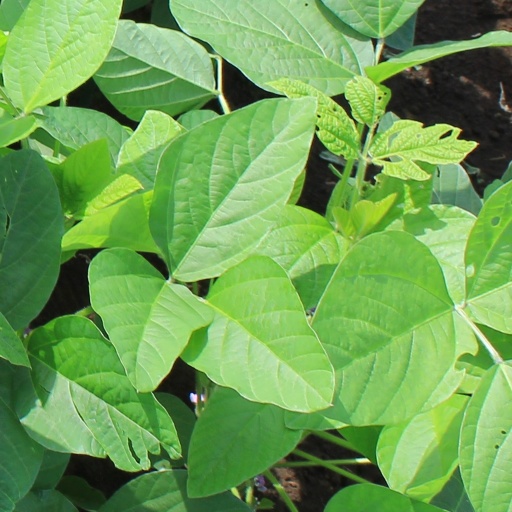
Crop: soybean